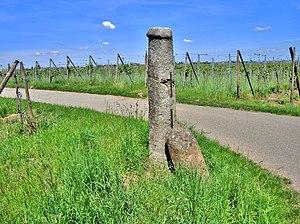
Borne milliaire romaine, la plus proche de la rivière, le Giessen. Scherwiller. Bas-Rhin
Scherwiller est une commune française située dans le département du Bas-Rhin, en région Grand Est.